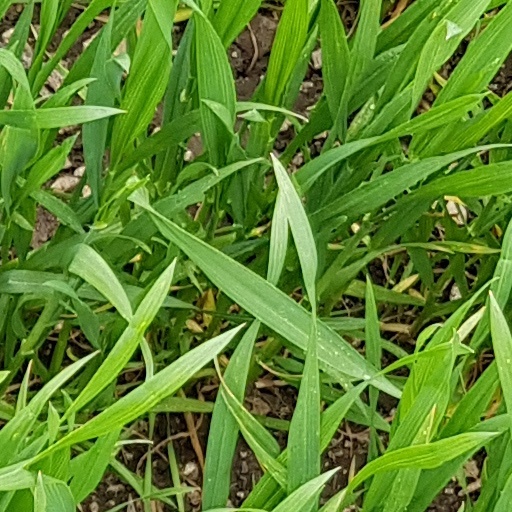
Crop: wheat